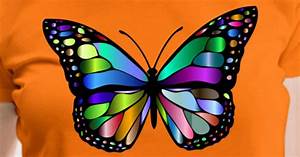
Label: butterfly